Dichelobacter nodosus

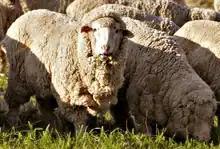
Merino Sheep which are more susceptible to foot rot.

"D. nodosus" along with "F. necrophorum" co-exist and cause a disease known as ovine foot rot, primarily found in sheep and goats. "F. necrophorum" alone causes foot scald predisposing the animal to co-infection with "D. nodosus" resulting in foot rot. "D. nodosus" can also be carried by cattle, deer and horses. "D. nodosus" infection has been reported in cattle but cases are commonly restricted to benign strains. In order for "D. nodosus" to cause disease the bacterium requires irritation to the interdigital space, this can be due to moisture or trauma to the area.